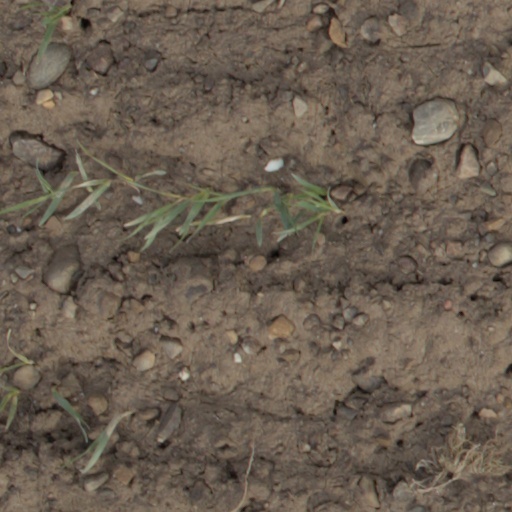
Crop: wheat